Neuchâtel–Le Locle-Col-des-Roches railway

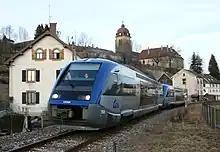
French diesel railcars run on La Chaux-de-Fonds–Le Locle–Morteau line.

Since 13 December 2015, a RegioExpress and a Regio service have run every hour between Neuchâtel and La Chaux-de-Fonds through the stations of Corcelles-Peseux, Chambrelien and Les Geneveys-sur-Coffrane at exactly half-hour intervals. The RE trains run between Bern and La Chaux-de-Fonds. There are operated with EW III push-pull trains of the BLS powered by class Re 465 locomotives. Regional trains continue via La Chaux-de-Fonds to Le Locle. As part of this timetable change service ended at Montmollin-Montezillon, while a rail shuttle operates between Neuchâtel and .